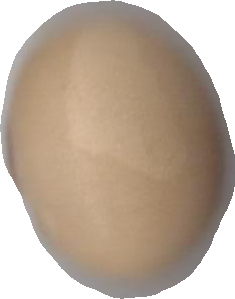
Variety: Grobogan